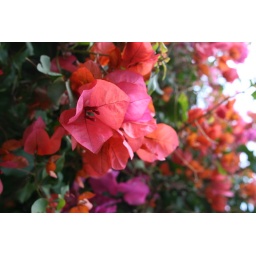
Pretty flowers that we saw hanging over a wall as we walked through Sorrento, Italy.